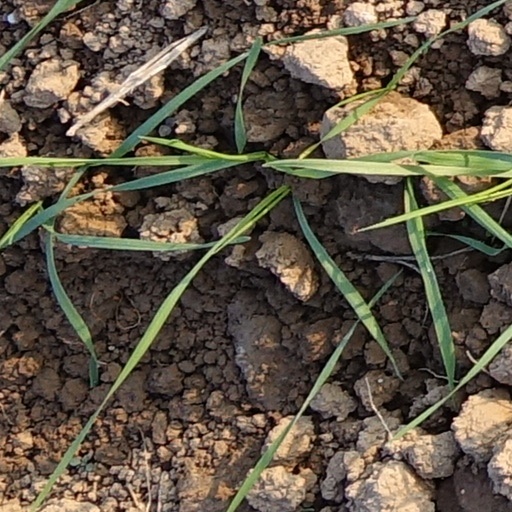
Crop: wheat